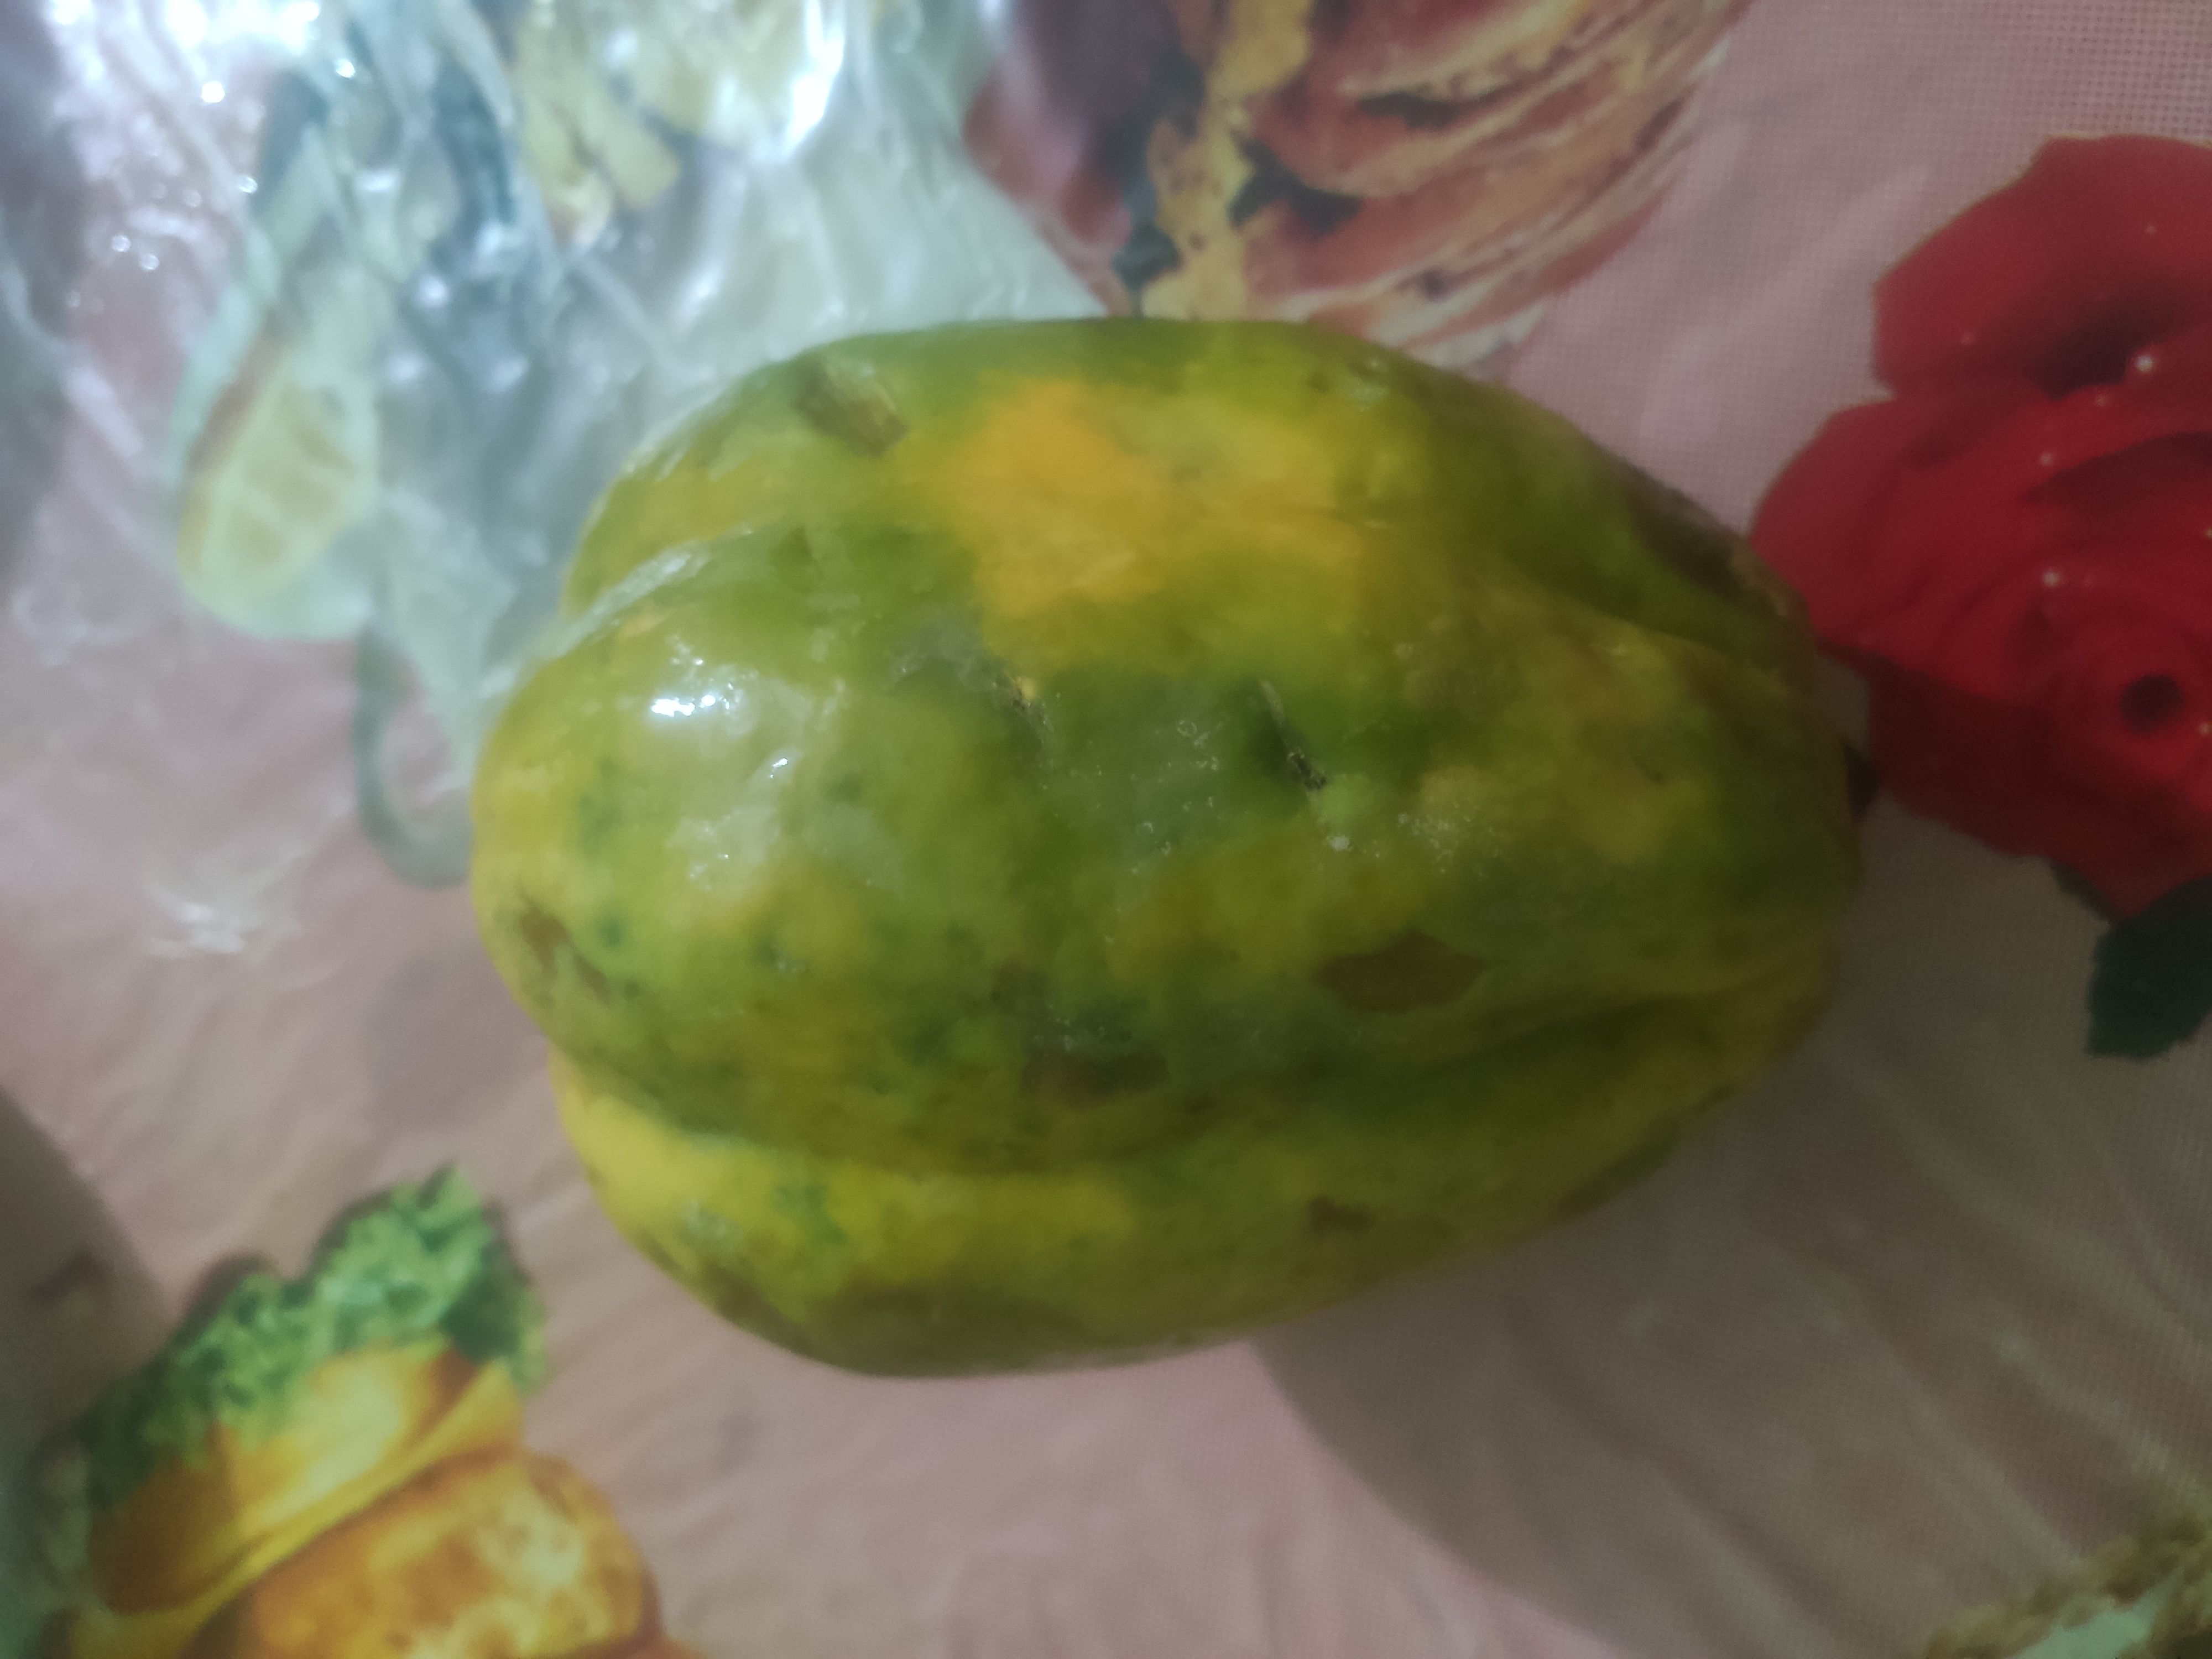
Fruit: papayas
Grade: 1st-grade